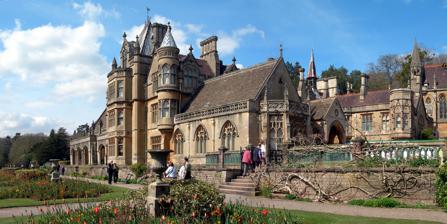
Building: Tyntesfield
Country: United Kingdom
Year built: 1863
Country house in North Somerset, England Tyntesfield Tyntesfield, south side Former names Tyntes Place General information Type Country House Architectural style Gothic Revival Town or city Wraxall , North Somerset Country England Coordinates 51°26′26″N 02°42′42″W / 51.44056°N 2.71167°W / 51.44056; -2.71167 Completed 1863 Cost £70,000 Client William Gibbs Owner National Trust Dimensions Other dimensions 106 rooms 26 main bedrooms, 43 in total including servants quarters Technical details Floor area 40,000 sq ft (3,700 m 2 ) Design and construction Architect(s) John Norton (Main house) Henry Woodyer (Internal adjustments) Arthur Blomfield (Chapel) Other designers Powell ; Wooldridge ; Salviati ; Hart, Son, Peard and Co. ; Collier and Plucknett Main contractor William Cubitt & Co. Designations Grade I listed Website Tyntesfield @ National Trust Tyntesfield ( TINTS -feeld ) is a Victorian Gothic Revival country house and estate near Wraxall , North Somerset , England. The house is a Grade I listed building named after the Tynte baronets , who had owned estates in the area since about 1500. The location was formerly that of a 16th-century hunting lodge , which was used as a farmhouse until the early 19th century. In the 1830s a Georgian mansion was built on the site, which was bought by English businessman William Gibbs , whose huge fortune came from guano used as fertilizer . In the 1860s Gibbs had the house significantly expanded and remodelled; a chapel was added in the 1870s. The Gibbs family owned the house until the death of Richard Gibbs, 2nd Baron Wraxall in 2001. Tyntesfield was purchased by the National Trust in June 2002, after a fundraising campaign to prevent it being sold to private interests and ensure it would be open to the public. The house was opened to visitors for the first time just 10 weeks after the acquisition, and as more rooms are restored they are added to the tour. The mansion was visited by 356,766 people in 2019. History Background The land on which the house and its estate were developed was originally part of the Tynte family estate. The family had lived in the area since the 1500s, but their primary residence was Halswell House in Goathurst , near Bridgwater . By the late 1700s, John Tynte owned what is now the Tyntesfield estate; at that time the house was approached by an avenue of elm trees, planted after they were bequeathed in the 1678 will of Sir Charles Harbord to the people of Wraxall in memory of two boys he had apprenticed from the village. The Tyntes had originally lived on the estate, but by the early 1800s, John had made Chelvey Court in Brockley his principal residence. Tyntes Place was downgraded to a farmhouse and leased to John Vowles. In 1813, George Penrose Seymour of the adjoining Belmont estate purchased the property and gave it to his son, the Rev. George Turner Seymour. He in turn built a new Georgian mansion on the site of the former Saddler's Tenement, and demolished the old farmhouse. Further remodelling was undertaken by Robert Newton of Nailsea . Purchase by the Gibbs family In 1843, the property was bought by businessman William Gibbs , who made his fortune in the family business, Antony Gibbs & Sons . From 1847 the firm had an effective monopoly in the import and marketing to Europe and North America of guano from Peru as a fertilizer . This was mined by indentured Chinese labour on the Chincha Islands in conditions which the Peruvian government acknowledged in 1856 had degenerated "into a kind of Negro slave trade". The firm's profits from this trade were such that William Gibbs became the richest non-noble man in England. Throughout his life, William Gibbs and his wife Matilda Blanche Crawley-Boevey (known as Blanche), principally lived in London, for the greater part of his marriage at 16 Hyde Park Gardens , which the family owned until Blanche's death. But as he travelled regularly on business to the Port of Bristol he required a residence in the area; thus it was, in 1843, he came to buy Tyntes Place, which he subsequently renamed Tyntesfield. Within a few years of making his purchase, Gibbs began a major programme of rebuilding and enlarging of the mansion. The architectural style selected for the rebuilding was a loose Gothic combining many forms and reinventions of the medieval style. The choice of Gothic was influenced by William and Blanche Gibb's Anglo-Catholic beliefs as  followers of the Oxford Movement . This wing of the Anglican Church advocated the view set out in the architect Augustus Pugin 's 1836 book Contrasts , which argued for the revival of the medieval Gothic style , and "a return to the faith and the social structures of the Middle Ages". The Oxford Movement, of which both Pugin and Gibbs were disciples, later took this philosophy a step further and claimed that the Gothic style was the only architecture suitable for Christian worship. Thus it became a symbolic display of Christian beliefs and lifestyle, and was embraced by devout Victorians such as Gibbs. The completion of the mansion's chapel further accentuated the building's medieval monastical air so beloved by the Oxford Movement's devotees. When completed, the ecclesiastical design was reinforced by a dominating square tower with a steeply pitched roof adorned by four tourelles , which was demolished in 1935. Redevelopment View of the approach to the house from the west via the visitors centre, effectively to the rear of the property. Architect John Norton designed an irregular roof to emphasise the asymmetrical design. This picture was taken in September 2005, before the restoration of the roof and its distinct diaper-pattern . Image of Tyntesfield in an 1866 edition of The Builder magazine (the central clock tower shown was demolished in 1935 at the decision of Lady Wraxall, owing to dry rot) In 1854 William Gibbs commissioned John Gregory Crace , an interior decorator he was already using elsewhere, to redesign and decorate the principal rooms at Tyntesfield. These new designs included gilded panelling, woodwork, moulding and chimneypieces all in the Gothic style. Rebuilding work did not begin in earnest until 1863, when William Gibbs had the property substantially remodelled in a Gothic Revival style. William Cubitt & Co. were the builders and John Norton was the architect. Norton's design enveloped the original house. He added an extra floor, two new wings and towers. Norton emphasised the importance of architectural continuity in restoration and rebuilding relating to several historical periods. As a result, while some walls remained plain, others were adorned with Gothic and naturalistic carvings to fit in with the previous architectural styles. Design The house is built of two types of Bath stone , and is highly picturesque, bristling with turrets and possessing an elaborate roof. The combined effect of the architecture and chosen materials has been described by journalist Sir Simon Jenkins as "severe". During restoration, stonemasons either conserved or, on occasion, copy-carved new sections, carving new mouldings to replace standard architectural elements that formed the weathering, as well as repointing most of the miles of lime pointing. All stone was accurately matched to the original, with Veyzeys quarry near Tetbury providing Cotswold oolitic limestone . The house, which includes the servants' wing and the chapel, was made a Grade II* listed building in 1973, and has since been upgraded to Grade I. The front (facing east over the gardens towards Backwell Hill ) and north (entrance courtyard) are faced in one shade of ochreous Bath Stone, while the south (rear), which is mainly allocated to the service area and servants quarters, is faced in cheaper red-tinged Draycott marble rubble, and has some plastered finishes. All façades have many Gothic main windows, Tudor oriel windows , chimneys and attic dormers. Norton topped the design with an irregular roof, its various pitches and gables emphasising the building's asymmetrical architecture. The final external addition was a huge ironwork conservatory by Hart, Son, Peard and Co. to the rear. The result was described by novelist Charlotte Mary Yonge , a cousin of Blanche Gibbs, as "like a church in spirit". The interiors were also in the Gothic style. Crace was again engaged to remodel the interiors, in some places extending or adapting his initial works, in others providing new schemes. Other notable features of the house are glass by James Powell and Harry Ellis Wooldridge , ironwork by Hart, Son, Peard and Co. and mosaics by Salviati . George Plucknett was Cubitt's foreman, who was related to James Plunkett of Collier and Plucknett , furniture makers of Warwick . The result was that Gibbs ordered a number of specially commissioned pieces from the firm, including a fully fitted bathroom for his wife. All of these fine pieces of craftsmanship were added to by Gibb's expanding collection of artworks. While the reconstruction on the house was being undertaken, William Gibbs had rented Mamhead Park in Devon. The total cost of redevelopment to create a house with 23 main bedrooms and 47 in total including servants' accommodation came to £70,000 (equivalent to £8,460,000 in 2023). The sum was equivalent to 18 months' gross profit from all of Gibbs's business interests. After completion of the main building works, Gibbs created more cash by selling shares in Antony Gibbs & Sons to his nephew Henry Hucks Gibbs (later Lord Aldenham), which enabled him to purchase two adjoining properties – including Belmont to the east from his nephew George Lewis Monck Gibbs – to create a farming estate, founded on dairy production and forestry management. Added to further by later land purchases, at its peak the Tyntesfield estate spanned over 6,000 acres (2,400 ha), encompassing 1,000 acres (400 ha) of forest, from Portishead in the north to south of the valley in which the main house lay. The house and estate employed more than 500 workers. Chapel The chapel, built 1872–1877, is modelled on Sainte-Chapelle in Paris. The chapel was licensed for family services, used daily for prayers, but was never consecrated. Gibbs' final addition to Tyntesfield was added between 1872 and 1877, when he commissioned Arthur Blomfield to add a Gothic chapel to the north side of the house. Modelled on the Sainte-Chapelle in Paris, it housed an organ by William Hill & Sons , and below a vault in which Gibbs intended to be buried. However, combined opposition from both the vicar of the local All Saints Church, Wraxall and the church's patron, a member of the Gorges family , led to the Bishop of Bath and Wells decreeing that he would not sanction the consecration of Tyntesfield's chapel, through fears that it would take power away from the local population fully into Gibb's hands. Despite this, the chapel formed a central part of life at Tyntesfield, and prayers were said twice-daily by the family and their guests. Throughout their period of residence, the family would also open the chapel to local people on an annual basis, often during Rogation days and at Christmas. In praise of the resultant final building, Yonge described the chapel as the final completion of the Tyntesfield project, providing "a character to the household almost resembling that of Little Gidding ". The Little Gidding community in Huntingdonshire was much idealized by 19th-century Anglo-Catholics. Owners William Gibbs: 1846–75 William and Blanche Gibbs and family at Tyntesfield, c. 1862–63 Seven children were born to William and Matilda. All were devout Anglicans, with William and his wife being supporters of the Oxford Movement. He was a major benefactor of Keble College, Oxford , and dedicated the later part of his life to philanthropic works. Also being teetotal , he added to the estate's holding by buying the local Failand Inn, which enabled him to control any riotous behaviour (it was sold to Courage Brewery in 1962 by the 2nd Lord Wraxall). William Gibbs died in the house on 3 April 1875. After a service at the estate chapel on 9 April, 30 estate workers carried his coffin to All Saints Church, Wraxall . He is buried within the family plot in the church grounds. Antony Gibbs:1875–1907 The estate then passed to William's eldest son Antony. After graduating with a Master of Arts degree from Exeter College, Oxford , he joined the North Somerset Yeomanry where he attained the rank of Major . He married Janet Louisa Merivale on 22 June 1872, and returned to Tyntesfield to manage the family estate. Antony held various positions of authority, including Justice of the Peace and later Deputy lieutenant of Somerset. The couple had 10 children. During the 1880s, Antony had Henry Woodyer redesign the hallway staircase. This allowed more light to permeate the lower floors from the glazed lantern roof, and hence turn the hallway into a reception room. Woodyer also extended the Dining Room by taking in part of the original housekeeper's room. Crace's original wallpaper – a British imitation of Japanese paper, that itself imitated Spanish tooled leather – was lightened by a 14-year-old apprentice who hand-painted in a cream background. The sideboard , which had been commissioned from Collier and Plucknett, was further extended. New items were also ordered from Collier and Plucknett. Simultaneously, Antony had electricity installed, an early UK example of houses being lit in this way. Antony spent the first night after turning on the electrical system watching the main entrance light, to ensure that it did not create a fire and was hence safe for his family. At some point between 1868 and 1884 a water hydraulic lift was installed by Waygood and Co., the remains of which were discovered in 2008. A wooden lift car was discovered on the ground floor and a 55-inch (1,400 mm) spanning sheave in the roof space. George Abraham Gibbs, 1st Baron Wraxall: 1907–31 The staircase gallery George Abraham Gibbs, 1st Baron Wraxall served as a colonel in the North Somerset Yeomanry and served in the Boer War campaign. On his return to England he married the Hon. Victoria Florence de Burgh Long; the couple moved to Clyst St George in Devon. Between 1918 and 1928, he served as MP for Bristol West and was elevated to the peerage as Baron Wraxall in 1928, for which his appointment as Treasurer of the Household had been instrumental. Under his ownership, the Drawing Room was redecorated in a Renaissance Revival Venetian style, In the process, Crace's stencilling was over painted and then covered by damasked silk, the Norton fireplace was removed, the furniture replaced with Edwardian pieces, and the carpet dyed by Sketchleys . In 1917, to assist the war effort, the ironwork conservatory was razed, and its ironwork melted down for ammunition. Survived by a daughter, Albina, George's first wife died at Tyntesfield from influenza in 1920. In 1927, George married Ursula Mary Lawley, a daughter of Sir Arthur Lawley (later the 6th and last Baron Wenlock). The couple had two sons, George (known as Richard) and Eustace . George died at Tyntesfield on 28 October 1931, aged 58. Ursula, Lady Wraxall: 1931–79 The Dining Room Lord Wraxall's widow, Ursula, Lady Wraxall, was left with two children under two years of age, little income, and a large estate. Noted for her efficiency and practicality, when the clock tower, the focal point of the house, needed substantial repairs in 1935 to overcome dry and wet rot , she simply had it disassembled, stored the metal parts for possible later usage and realigned the roof as if the clock tower had never existed. During the Second World War, Clifton High School was relocated to the property, and in 1941 the U.S. Army Medical Corps established a facility for wounded soldiers, known as the 74th General Hospital, in the estate grounds. The construction of this temporary tented village resulted in the US Army Engineers breaching what was then England's longest holly hedge . With many tents later replaced by prefabricated buildings and some nissen huts , at one point in the war following D-Day it became the largest US Army hospital in Europe. During the hostilities, management of the estate's farmland was assumed by the Ministry of Agriculture (MoA) , leaving Lady Wraxall only the Home Farm. Bombs often landed on the estate during the blitz of Bristol . In September 1940, during a raid on the Bristol Aeroplane Company factory at Filton , bombs cut off the estate's water supply, and during a later raid, one bomb badly damaged the lantern roof light over the hallway. In 1946, after the end of the war, Lady Wraxall applied to the Ministry of Defence for a repair grant, but was turned down. As a result, damp, and latterly birds, entered the house through the roof light, until the house came into the ownership of the National Trust and was repaired. Richard Gibbs, 2nd Baron Wraxall: 1979–2001 The Drawing Room George Richard Lawley Gibbs , known as Richard, was born on 16 May 1928, and was educated at Eton College and Sandhurst . He spent eight years with the Coldstream Guards . He never married and was succeeded by his brother, Sir Eustace Gibbs , a diplomat, who became the third Baron Wraxall. Richard died unmarried in 2001 from complications arising from an asthma attack, having reduced his usage of the substantial accommodation within Tyntesfield to just three rooms. National Trust purchase Concerned with the demolition and desecration of various historic country houses since the end of the Second World War – 450 great houses were completely demolished in England between 1945 and 1955 – in the 1970s the National Trust commissioned architect Mark Girouard to catalogue and assess the remaining Victorian country houses across the United Kingdom for significance and structural integrity. He published his findings in a report, and later in the book The Victorian Country House , which in the revised second edition of 1976 included Tyntesfield as allowing access. With the Trust as a result placing Tyntesfield second on its list of priorities for preservation, Girouard said of the property: There is no other Victorian country house which so richly represents its age as Tyntesfield. In his later life, Richard Gibbs recognised that the diverse interests of the large family, and the need to invest heavily in even basic refurbishment of the house to make it weather-secured and habitable, would require the family to sell Tyntesfield. Recognising also that substantial death duties would become payable on his death, Richard drew up a will based around a trust that would allow his fortune to pass to the surviving children of his brother and half sister, a total of 19 beneficiaries. When Richard died, the trust he had set up stated that, should the trustees agree by majority that the estate should be sold, such a sale should be completed within 12 months, and to the highest bidder. The house and estate of 1,000 acres (400 ha) of farmland, 650 acres (260 ha) of woodlands, plus 30 houses and cottages, were listed for sale by Savills in three main lots (total estimated at £15 million); with Christie's contracted to secure the sale of the house and estate contents via a separate auction (total estimated at a further £15 million). Having not bought a country house since the 1991 purchase of Chastleton House , which took seven years to open to the public, and competing with no special status amongst the bidders, the rumoured competitors to the Trust were listed by the media to have included composer Lord Andrew Lloyd Webber , and pop stars Madonna and Kylie Minogue . However, the new Director-General of the National Trust, Fiona Reynolds , launched a £35 million appeal in May 2002 via the "Save Tyntesfield" campaign, with support from designer Laurence Llewelyn-Bowen , newsreader Jon Snow and several top architects and historians. The Trust's appeal collected £8.2 million in just 100 days, with: £3 million+ from the public; and two substantial anonymous donations of £1 million and £4 million. The Trust also received funding from the National Heritage Memorial Fund , totaling £17.4 million after negotiations with its chair, Liz Forgan , its largest single grant ever which caused some controversy. The National Lottery has earmarked a further £25 million for the major conservation work that is needed. As a result of the auction, the former "Tyntesfield Estate" no longer exists. The National Trust purchased only the main central part of the Estate which comprises the house, the kitchen garden, and the park. The trust also sold off additional lands. The resultant preserved house and surrounding gardens sat on a total of 150 acres (61 ha) of land are now simply known as Tyntesfield. Charlton Farm, is now home to Children's Hospice South West , which provides palliative care to children with terminal illnesses. Charlton House was sold into private hands, having been since 1927 the home of the Downs School. Initial conservation After taking ownership in 2002, National Trust staff secured the house and gardens, preserving them and the contents, and then catalogued the contents of the house which had been collected by the four generations of the family. Starting out with a staff of 30 volunteers, by 2013 the total of employed and volunteer staff exceeded 600, more than the number engaged by any other National Trust property. The initial conservation work focused around weatherproofing the house. The repair of the roof, which is 20 times the size of the average British family's home, was made possible by the erection of an extensive free-standing scaffold roof structure. At the height of the restoration works, 28 miles (45 km) of scaffolding tubes covered the building's entire exterior. This allowed repairs and restoration to take place over 18 months, including the final restoration of the original bold red and black tiled geometric diaper pattern. The entire property was rewired with special cabling, copper sheathed (fire and rodent proofed). Much of the original lead piping was replaced and a fireproofing scheme, mainly through the design of a suitable compartmentation system was designed and implemented. Interior scaffolding was installed in the 43 feet (13 m) high hallway to repair the lantern rooflight, and to provide access to other high points of the interior. These initial works cost more than £10 million, much of which was raised through donations via the "Save Tyntesfield" campaign and the sale of lottery tickets to visitors. The Trust had been reluctant to allow visitors to the house while work was underway, especially taking into account the costs of Health and Safety requirements and the delays these could cause to the essential preservation works. But the need for cash dictated the answer, and the Trust learnt that, through giving the public close access to the preservation works, they actually gave more additional donations as a result of seeing where their money was going and how they were making a difference. Estate Panoramic view of the entrance area, showing (left to right) the library, entrance hall, main house, bedroom wing and chapel House interior The Drawing Room, photographed in 1878 by Bedford Lemere Principal rooms include the Library, Drawing Room, Billiard Room , Dining Room and Chapel. During restoration, the National Trust, for the first time, allowed visitors to become involved in the restoration process and "witness the challenge of bringing Tyntesfield back to life." The Library is regarded as the most important gentleman's library in the possession of the Trust. The carpet and some of the furnishings in the Library were designed by Crace, whilst the book collection is the most extensive Victorian library collection owned by the Trust. The centre of the house is occupied by the hallway and staircase, which show the greatest number of changes since the original design. Once the Trust took ownership, scaffolding was placed in the hallway to repair the roof lantern. While this was in place the architectural paint analyst Lisa Oestreicher was able to examine the decorative scheme that had been used in the spaces and room frequented by the public. Three principal phases were identified: 1860s original; 1870s updates and adaptions; 1887–90 redecoration, which returned the main spaces to the original green colours and motifs created by Crace. Once lantern repairs were complete, the Trust replaced the elderly chenille carpet destroyed by contractors working for Christie's with a new Wilton carpet with a replica design by Linney Cooper, bought with £45,000 from public lottery donations. Contents Tyntesfield is decorated with large amounts of stained glass . Christie's originally estimated the house contents at in excess of 10,000 items, but by 2008 a total of 30,000 items had been listed including: William Butterfield designed silver; original print books by Pugin and John Ruskin ; an unexploded Second World War bomb; a jewel-encrusted chalice; a roll of 19th-century flock wallpaper ; and a coconut with carved face and hair. By 2013 the inventory had risen to 47,154 items, with still more rooms to unpack and catalog. Paintings Many of the family's extensive collection of paintings, most sourced from Spain by William, were donated to the Trust. In part this was due to their poor condition, which involved not just water but also ironically guano damage. The most important painting in the collection is the 17th-century work by Alonso de Llera Zambrano of St Lawrence , which hangs in the middle of one of the walls of the hall. It was cleaned and repaired by local art conservators Bush and Berry, who are based in a chapel William Gibbs built in the village of Flax Bourton . In 2011 the Trust bought the painting The Mater Dolorosa (Mother of Sorrows) by Bartolomé Esteban Murillo at Christie's auction in New York, which had hung at Tyntesfield since William purchased it until some time after 1910. Home Farm Visitor Centre The Home Farm buildings were built in the 1880s, split over two levels. To the south is a two-storey covered yard with a timber roof structure, used for the rearing of farm animals. On the upper level is the main yard, where to the east and west are two wings, one side of which housed the former piggery. The farm offices make up the north wing, to fully enclose the square but gently south-sloping yard. The Grade II*listed buildings needed full renovation, which took a secondary priority in the Trust's plans after the house. The Trust have converted the buildings into an integrated and self-contained visitor centre, which opened in mid-2011 with: Upper yard: Demonstration area: country crafts from visiting crafts people Plant centre: excess plants raised by the gardeners are sold to raise funds Farm-themed play area Secondhand books stall: proceeds from which raise funds for the Trust Restaurant: the former two-story covered yard has been fully renovated and converted into a cafe/restaurant; it also houses the gift shop. A new-build staircase, lift and bridge walkway all in steel provide access from the upper yard A separate building to the east provides power and heat to the visitor centre, using a combination of solar thermal panels, photovoltaic cells and a biomass boiler. Park View from the eastern formal gardens looking up towards the house, April 2008 The house sits within 150 acres (61 ha) of parkland, which the Trust gained from the auction and retained around the property to preserve the house within its environment. The wooded park leads down a tree-lined drive to balustraded terraces, and paths lead to the rose garden , summer houses , the aviary and the former concrete-lined lake, which has been empty since the Second World War. From the latter part of the nineteenth century onwards, William Gibbs and descendants added interesting specimens to the existing trees in the two areas of parkland to the South and West of the house and gardens. The estate now has fourteen Champion Trees on The Tree Register . [1] A five-year project by the National Trust, underway in 2022, to conserve ancient, veteran and notable trees, in a number of sites across Bristol, included Tyntesfield. The Tyntesfield site is of additional national significance because its many ancient and veteran trees support populations of rare, vulnerable and endangered invertebrates. [2] Kitchen garden The kitchen garden includes glasshouses and frames, the large classical Orangery and quarters for the gardeners . Orangery The Orangery The Grade II*listed Orangery was once the architectural focal point of the kitchen garden complex. But when the Trust bought the property, the Orangery was in such a precarious state of deterioration that it was on English Heritage 's Heritage at Risk Register in the highest priority category, A. Built in 1897, it is a rare surviving example of a late Victorian orangery in the Classical style, constructed from ashlar and red brick. It has a seven-bay east/west plan with central entrances and three bays north–south, topped by a fully glazed ironwork hipped-roof. An entablature with protruding horizontal geison sits above Ionic half-column supports and corner pilasters . The centre entrance bay on the west front towards the kitchen garden breaks forward as a portico , with pairs of giant engaged columns and broken pediment with a small oculus . Between each pair of columns are large round-headed windows with Gibbs surrounds and keystones. To preserve and restore the Orangery, the Trust teamed-up with City of Bath College and Nimbus Conservation Ltd in an innovative partnership, whereby 12 trainee stonemasons worked alongside professional craftsmen to hone their skills and carry out the specialist stonework needed. The Trust also introduced workshops for other restoration professionals, academics and eventually opened them to interested members of the public, where all were educated in a hands-on environment in the skills required to repair the building. For this crafts-based training initiative, in 2011 the Trust won a The Daily Telegraph sponsored English Heritage Angel Award. The budget for the works was £420,000, with initial work focused on stabilising the foundations and lower masonry. Much of this was achieved through the injection of stabilising materials into the foundations, which needed time to cure and solidify. Works then progressed to the walls and roof, and finally the decorative embellishments. Today, while part of the Orangery is a dedicated café, the rest is used for training new craftsmen and restoration specialists. Aviary The aviary at Tyntesfield is situated to the west of the house, adjacent to the footings of the old conservatory. It was built in 1880 to house exotic birds, but was converted into a playhouse for Doreen, the first Lord Wraxall's daughter. The aviary is considered one of the most distinctive features of the estate, and is Grade II listed. Sawmill Tyntesfield Sawmill buildings, now fully restored and converted to a Learning Centre Located on a site originally occupied by a foreman's office when the land was used for quarrying, the new sawmill building was completed in 1899, providing electricity via two enclosed steam engines and pneumatic power across the estate. The engines were housed in what is now called the Engine Room, while the Lantern Room held multiple lead acid batteries . After opening, the decision was made to relocate the estate's entire sawmill to the building, to enable better access to electrical power. The steam engines were replaced by diesel generators, and electricity was provided from the national grid post-WW2. In the 1960s, the sawmill was decommissioned and all wood sold to third party contractors to be converted into sawn wood products. Under the Trust's ownership the sawmill has been renovated and converted into a combined learning, educational and rentable function space for businesses and members of the public. It is most often used by National Trust staff and volunteers to educate visiting school groups. The building now houses the biomass boiler for the main house, which saves 141 tonnes of CO 2 a year over the old oil-fired boiler. Another section of the former wood shed was used as a new roost site for bat species, creating a "bat palace". The centre was opened in May 2009 by Dame Jenny Abramsky , Chair of the Heritage Lottery Fund , who partially funded the works. Wildlife The stable block at Tyntesfield, the roof of which is a bat roost Bats Ten of the seventeen species of UK bat are found on the property, eight within the structure of the house alone. Species found include the rare and threatened lesser horseshoe bat and greater horseshoe bat . Maintenance work is timed to fit in with hibernating and mating schedules, and new roosts are created during any building work. Visitors may see some of the property's bats on a closed-circuit television system. Visitor access Visitor access to Tyntesfield is via the B3128 road. The nearest train station is 2 miles (3.2 km) away at Nailsea and Backwell . Bus services are available from Bristol . The grounds include six geocaching trails. In popular culture In 2002, after its purchase by the National Trust but before its opening to the public, the house and its contents were explored in the Oxford Films documentary, The Lost World of Tyntesfield , hosted by art historian Dan Cruickshank . The house was featured in the 2017 film Crooked House , an adaptation of the Agatha Christie novel of the same name starring Glenn Close , Terence Stamp , Max Irons and Christina Hendricks . It also featured in the BBC television series Sherlock in the episode " The Abominable Bride " and Doctor Who in the episode " Hide ". See also Grade I listed buildings in North Somerset List of National Trust properties in Somerset References Notes